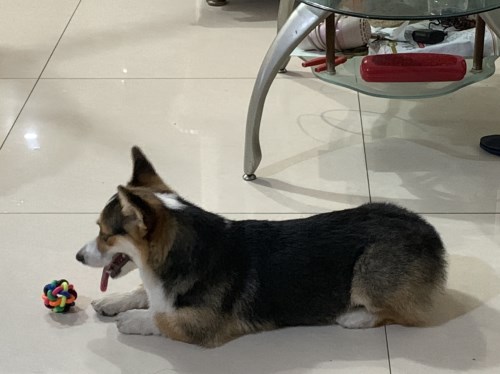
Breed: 2909-n000116-Cardigan